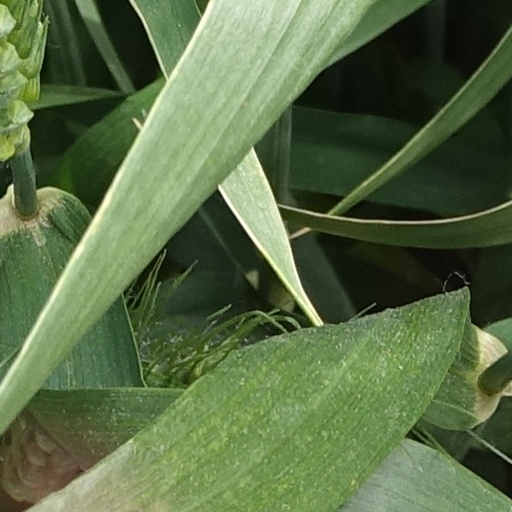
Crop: wheat